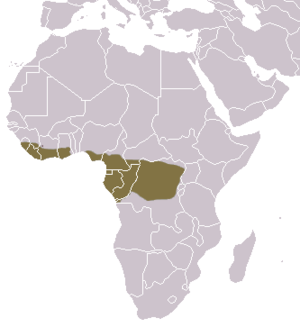
Le Pangolin à longue queue est un mammifère arboricole, de la famille des Manidae vivant dans les forêts marécageuses d'Afrique de l’Ouest et d'Afrique centrale. Il doit son nom vernaculaire à sa longue queue mesurant environ les 2/3 de sa longueur totale. Avec un poids au plus de 3,6 kg et une longueur totale allant jusqu'à 120 cm, cette espèce est la plus petite de tous les pangolins. Il est couvert d'écailles kératineuses se chevauchant, d'une coloration brun foncé à bords jaunâtres. L'abdomen est couvert d'une fourrure sombre. La peau est noire.